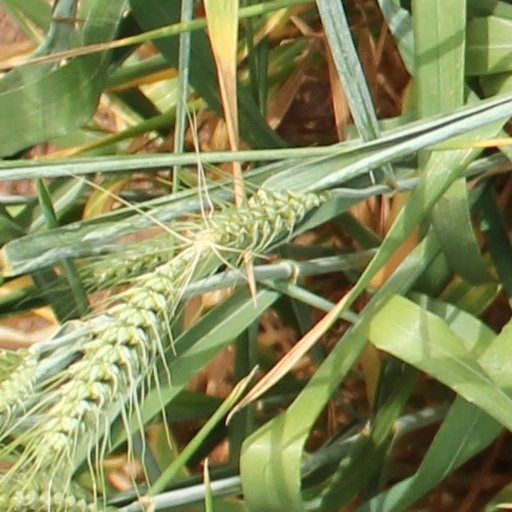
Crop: wheat